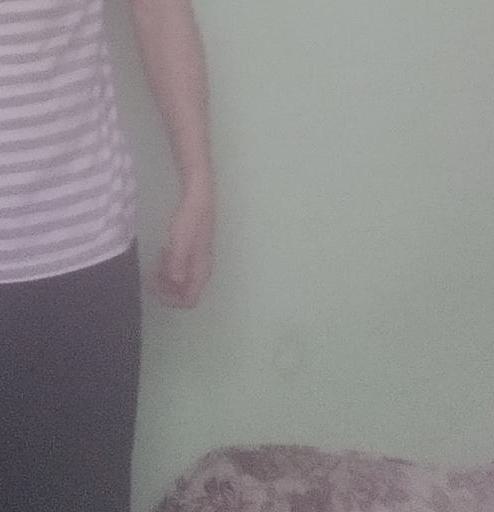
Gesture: no_gesture